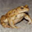
Label: frog